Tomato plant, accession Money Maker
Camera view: vertical (180 deg); turntable rotation: 210 degrees
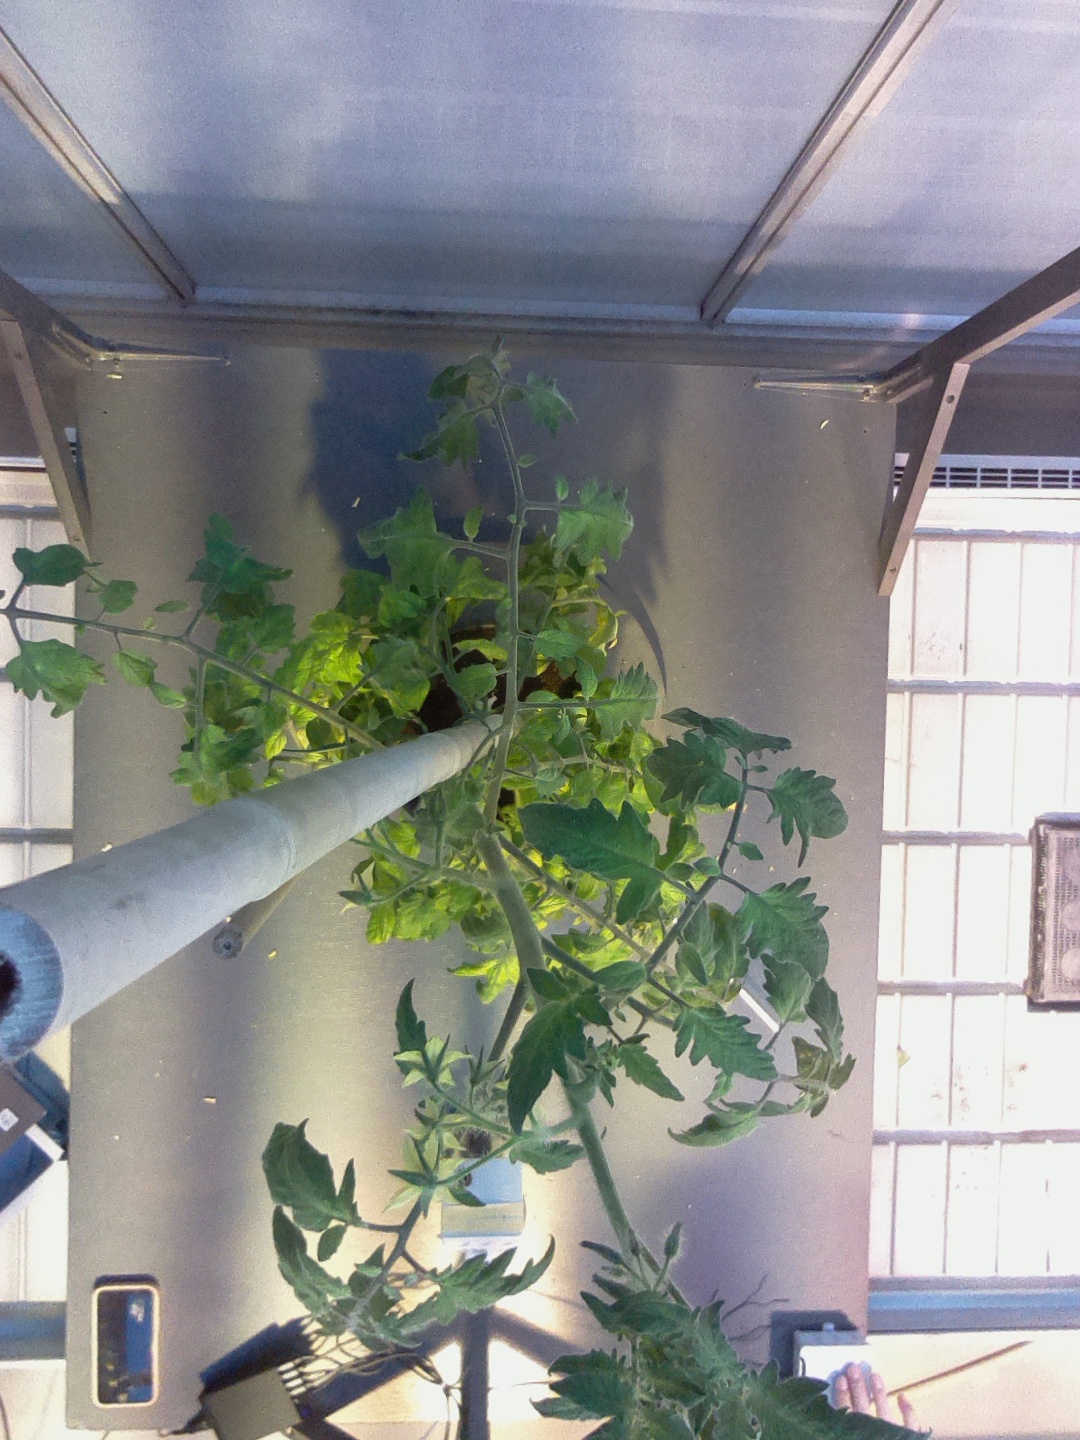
BBCH growth stage 72: 20%-30% of final fruit size